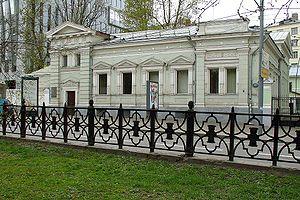
Le boulevard de la Passion est un boulevard célèbre dans le centre historique de Moscou.